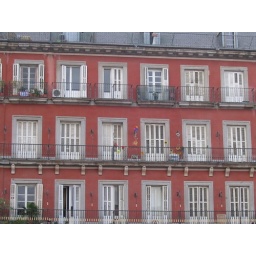
close up of red building on plaza mayor in madrid